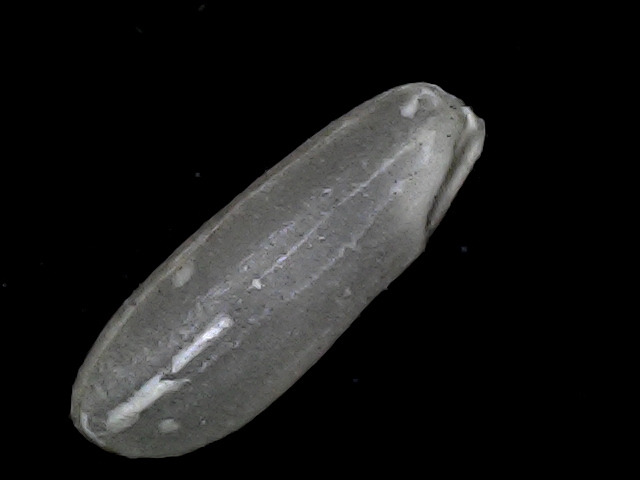
Rice variety: BD93